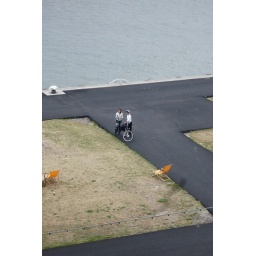
from the window of one of the towers of Hotel New york in Rotterdam.....